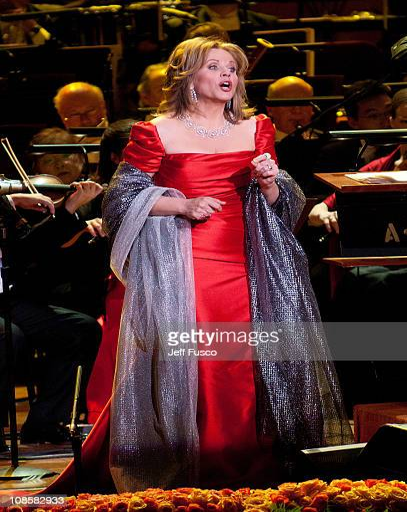
singer performs at the academy